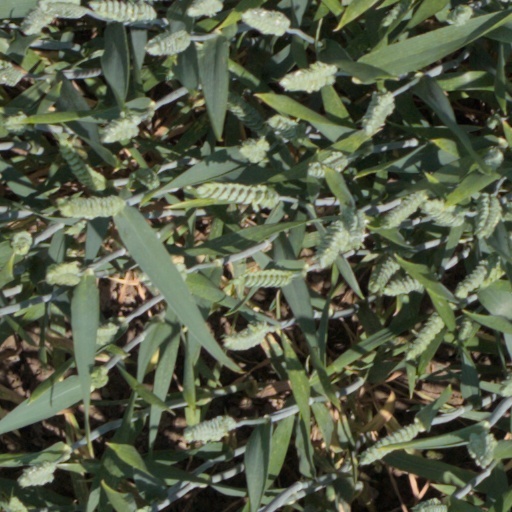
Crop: wheat